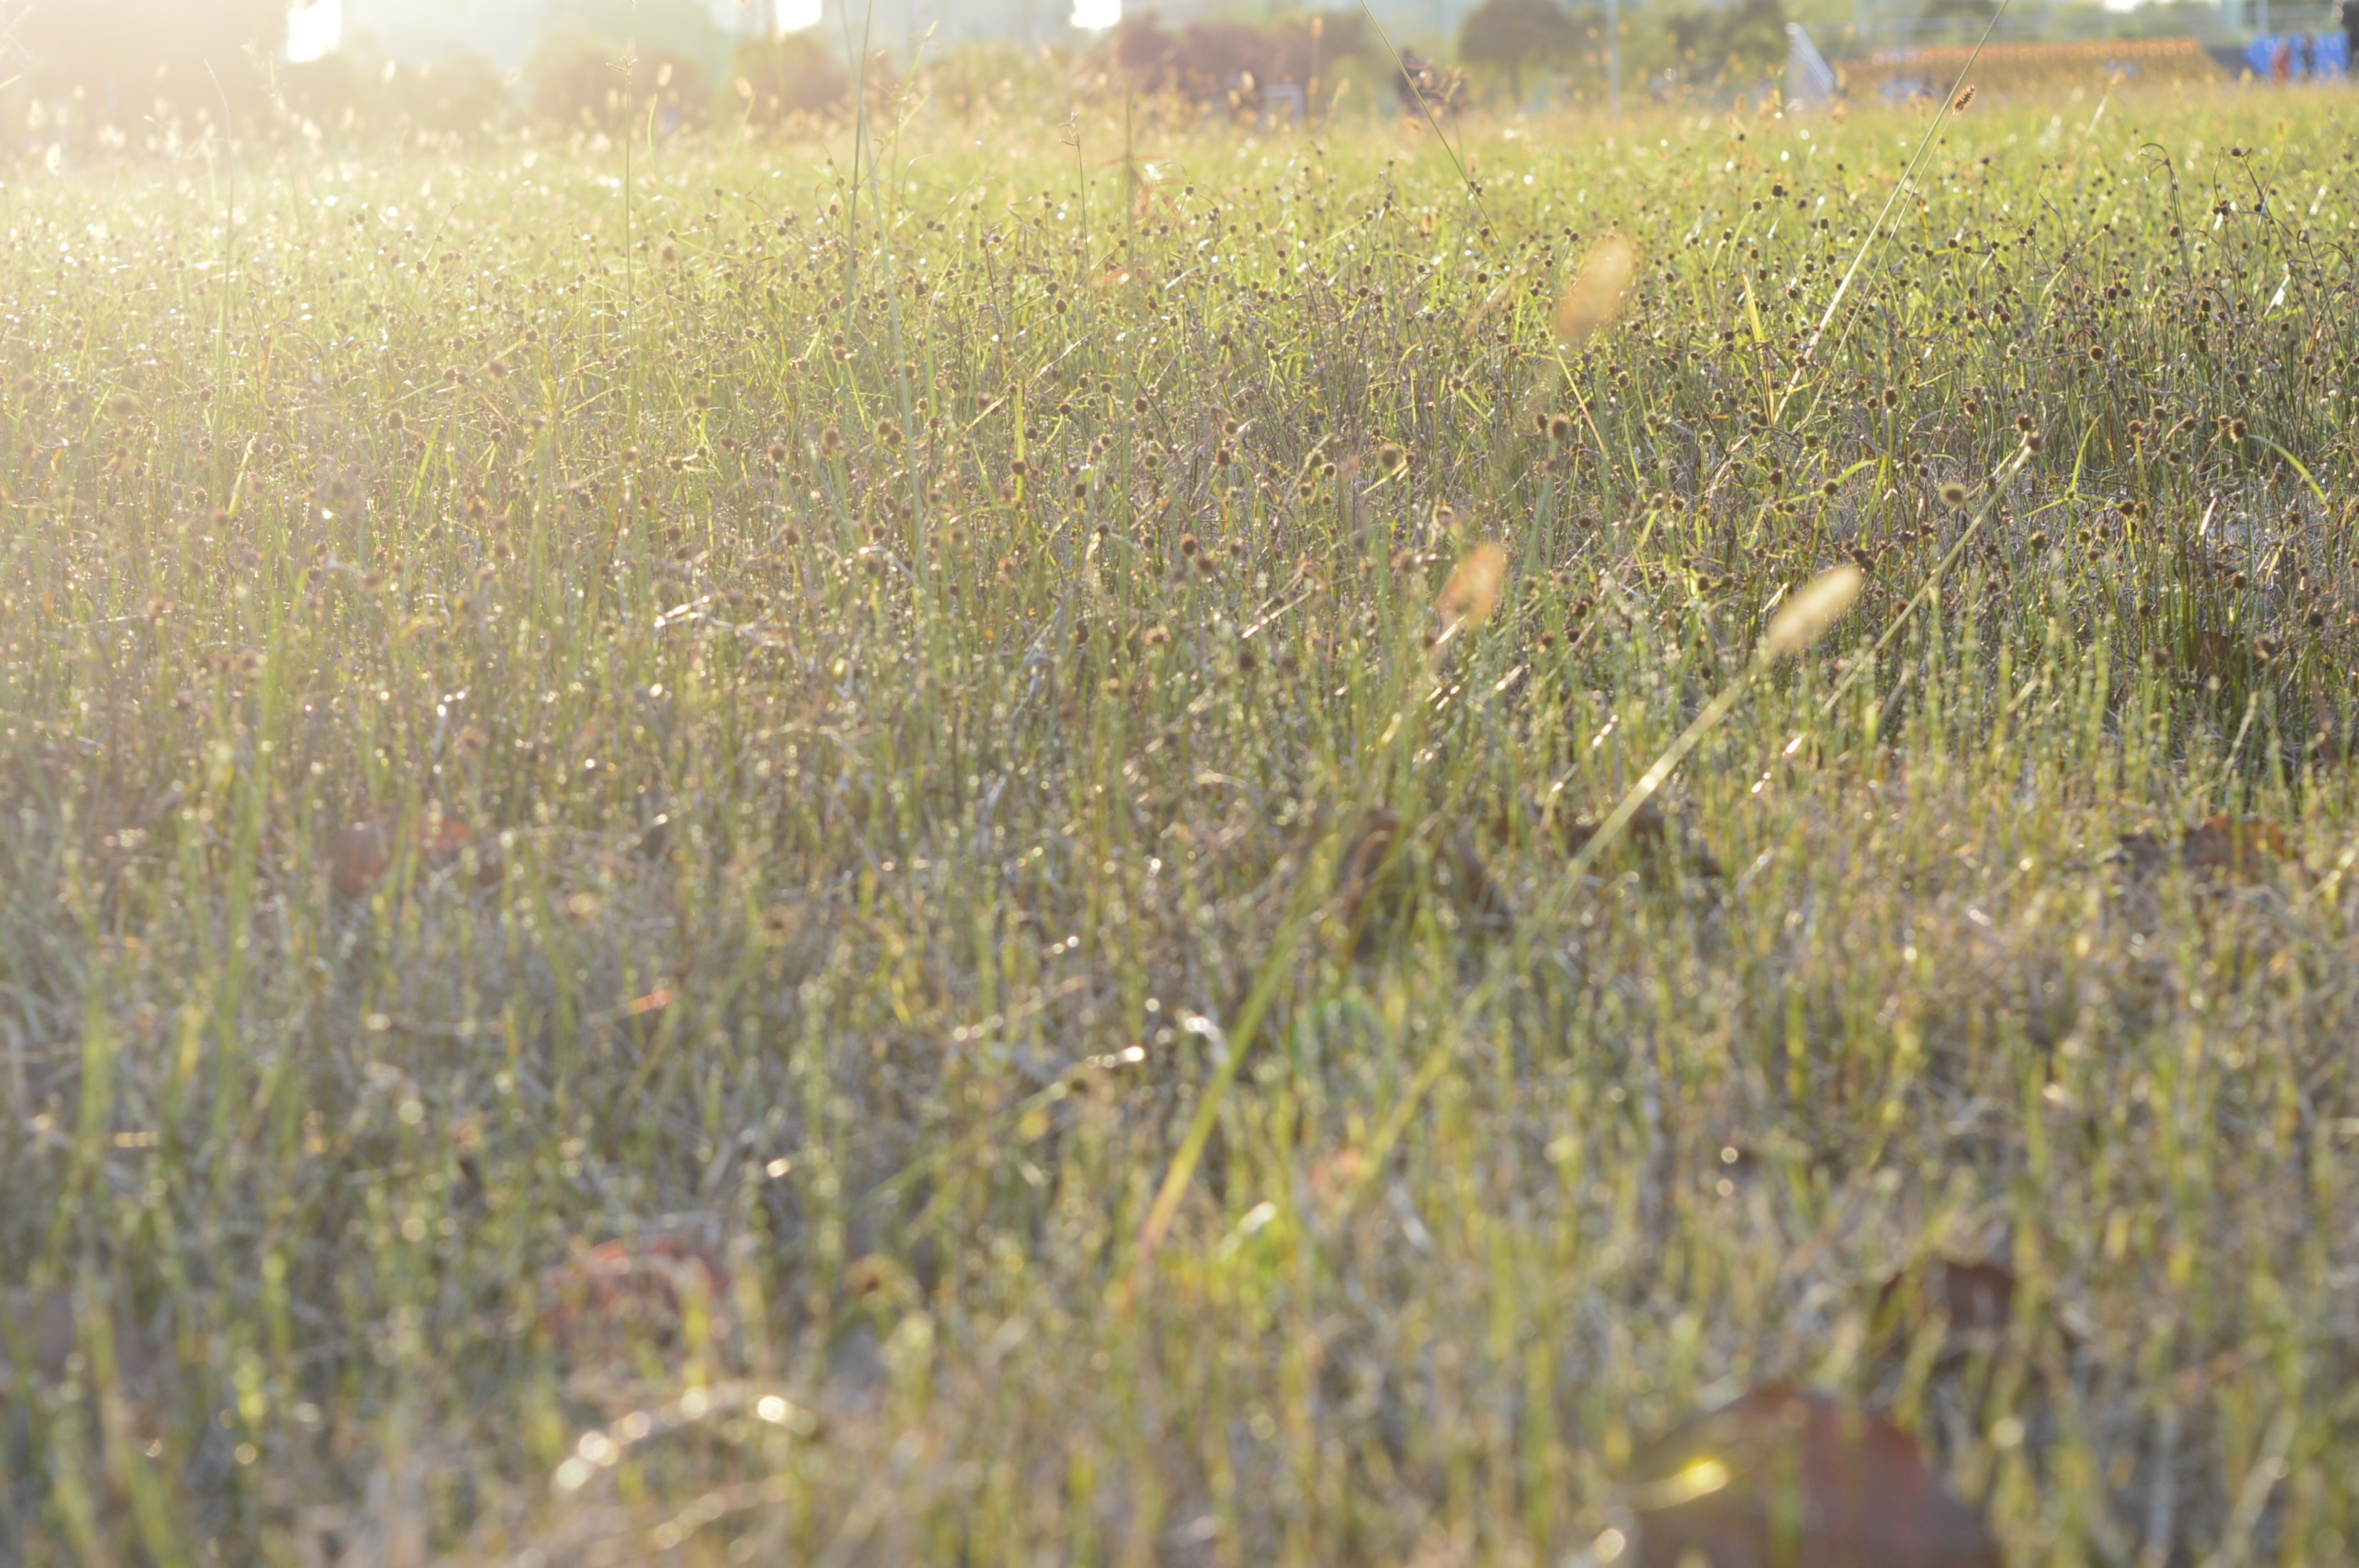
grass, marsh, plant, field, lawn, meadow, prairie, sunlight, morning, leaf, flower, wildlife, green, crop, autumn, agriculture, flora, wildflower, grassland, wetland, habitat, ecosystem, fen, natural environment, grass family, phragmites